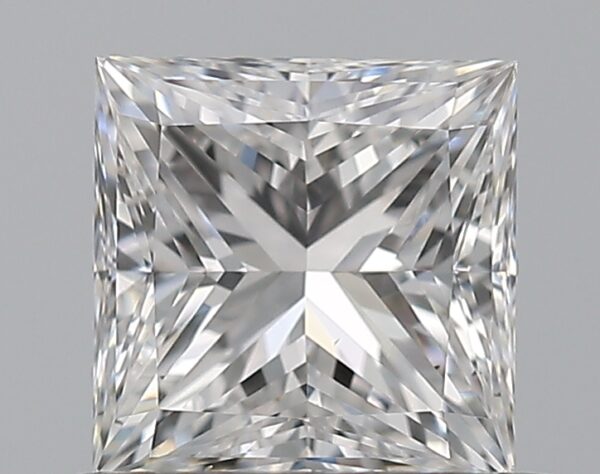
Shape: princess
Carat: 0.72
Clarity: VS2
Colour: D
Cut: EX
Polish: EX
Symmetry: VG
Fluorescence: N
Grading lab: GIA
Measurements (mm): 4.98 x 4.96 x 3.61